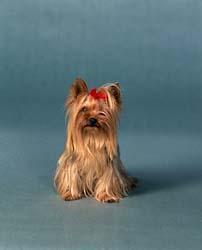
Yorkshire_terrier